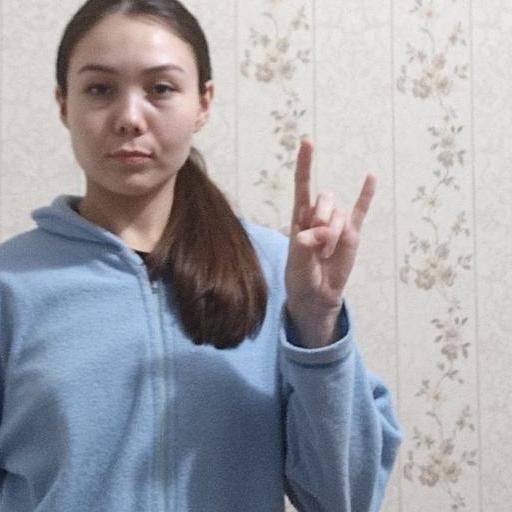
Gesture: rock